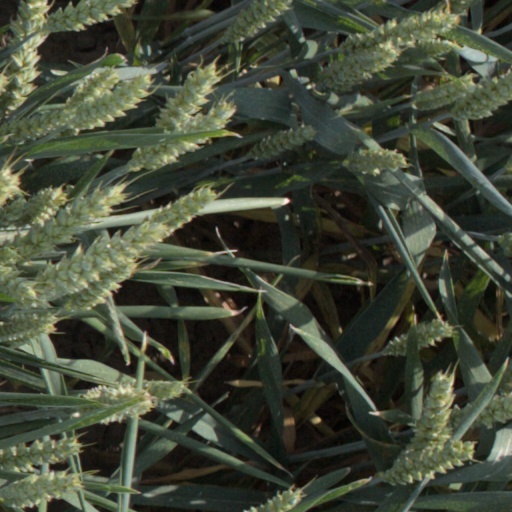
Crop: wheat